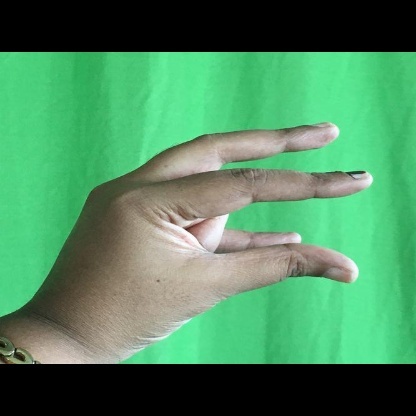
Mudra: Kangulam